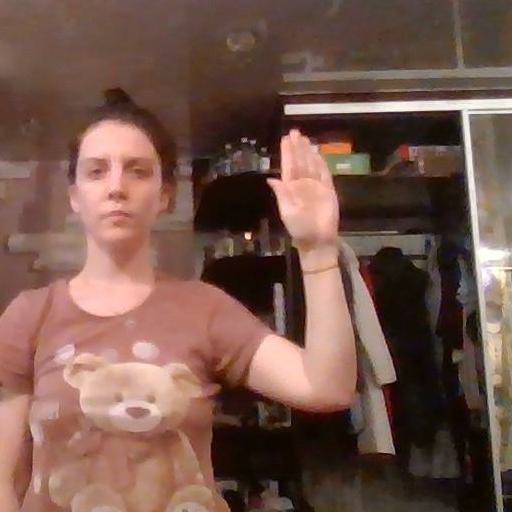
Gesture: stop